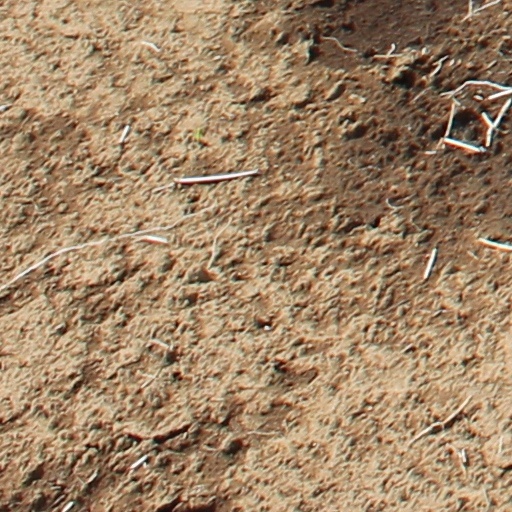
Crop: wheat